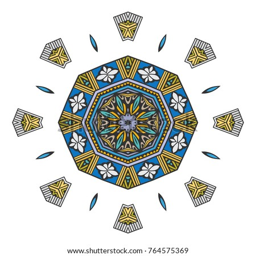
flower decoration , hand drawn round ornament , isolated design element on a white background .